Kildare Poems

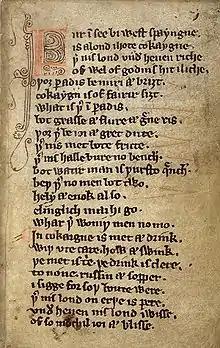
MS Harley 913, fol.3r. Beginning of "The Land of Cockaygne"

The Kildare Poems or Kildare Lyrics (British Library Harley MS 913) are a group of sixteen poems written in an Irish dialect of Middle English and dated to the mid-14th century. Together with a second, shorter set of poems in the so-called Loscombe Manuscript, they constitute the first and most important linguistic document of the early development of Irish English in the centuries after the Anglo-Norman invasion of Ireland. The sixteen poems contain both religious and satirical contents. They are preserved in a single manuscript (British Library, Harley 913), where they are scattered between a number of Latin and Old French texts. The conventional modern designation "Kildare poems" refers both to the town of Kildare in Ireland, which has been proposed as their likely place of origin, and to the name of the author of at least one of the poems, who calls himself "Michael (of) Kildare" ("Frere Michel Kyldare"). The poems have been edited by W. Heuser (1904) and A. Lucas (1995).